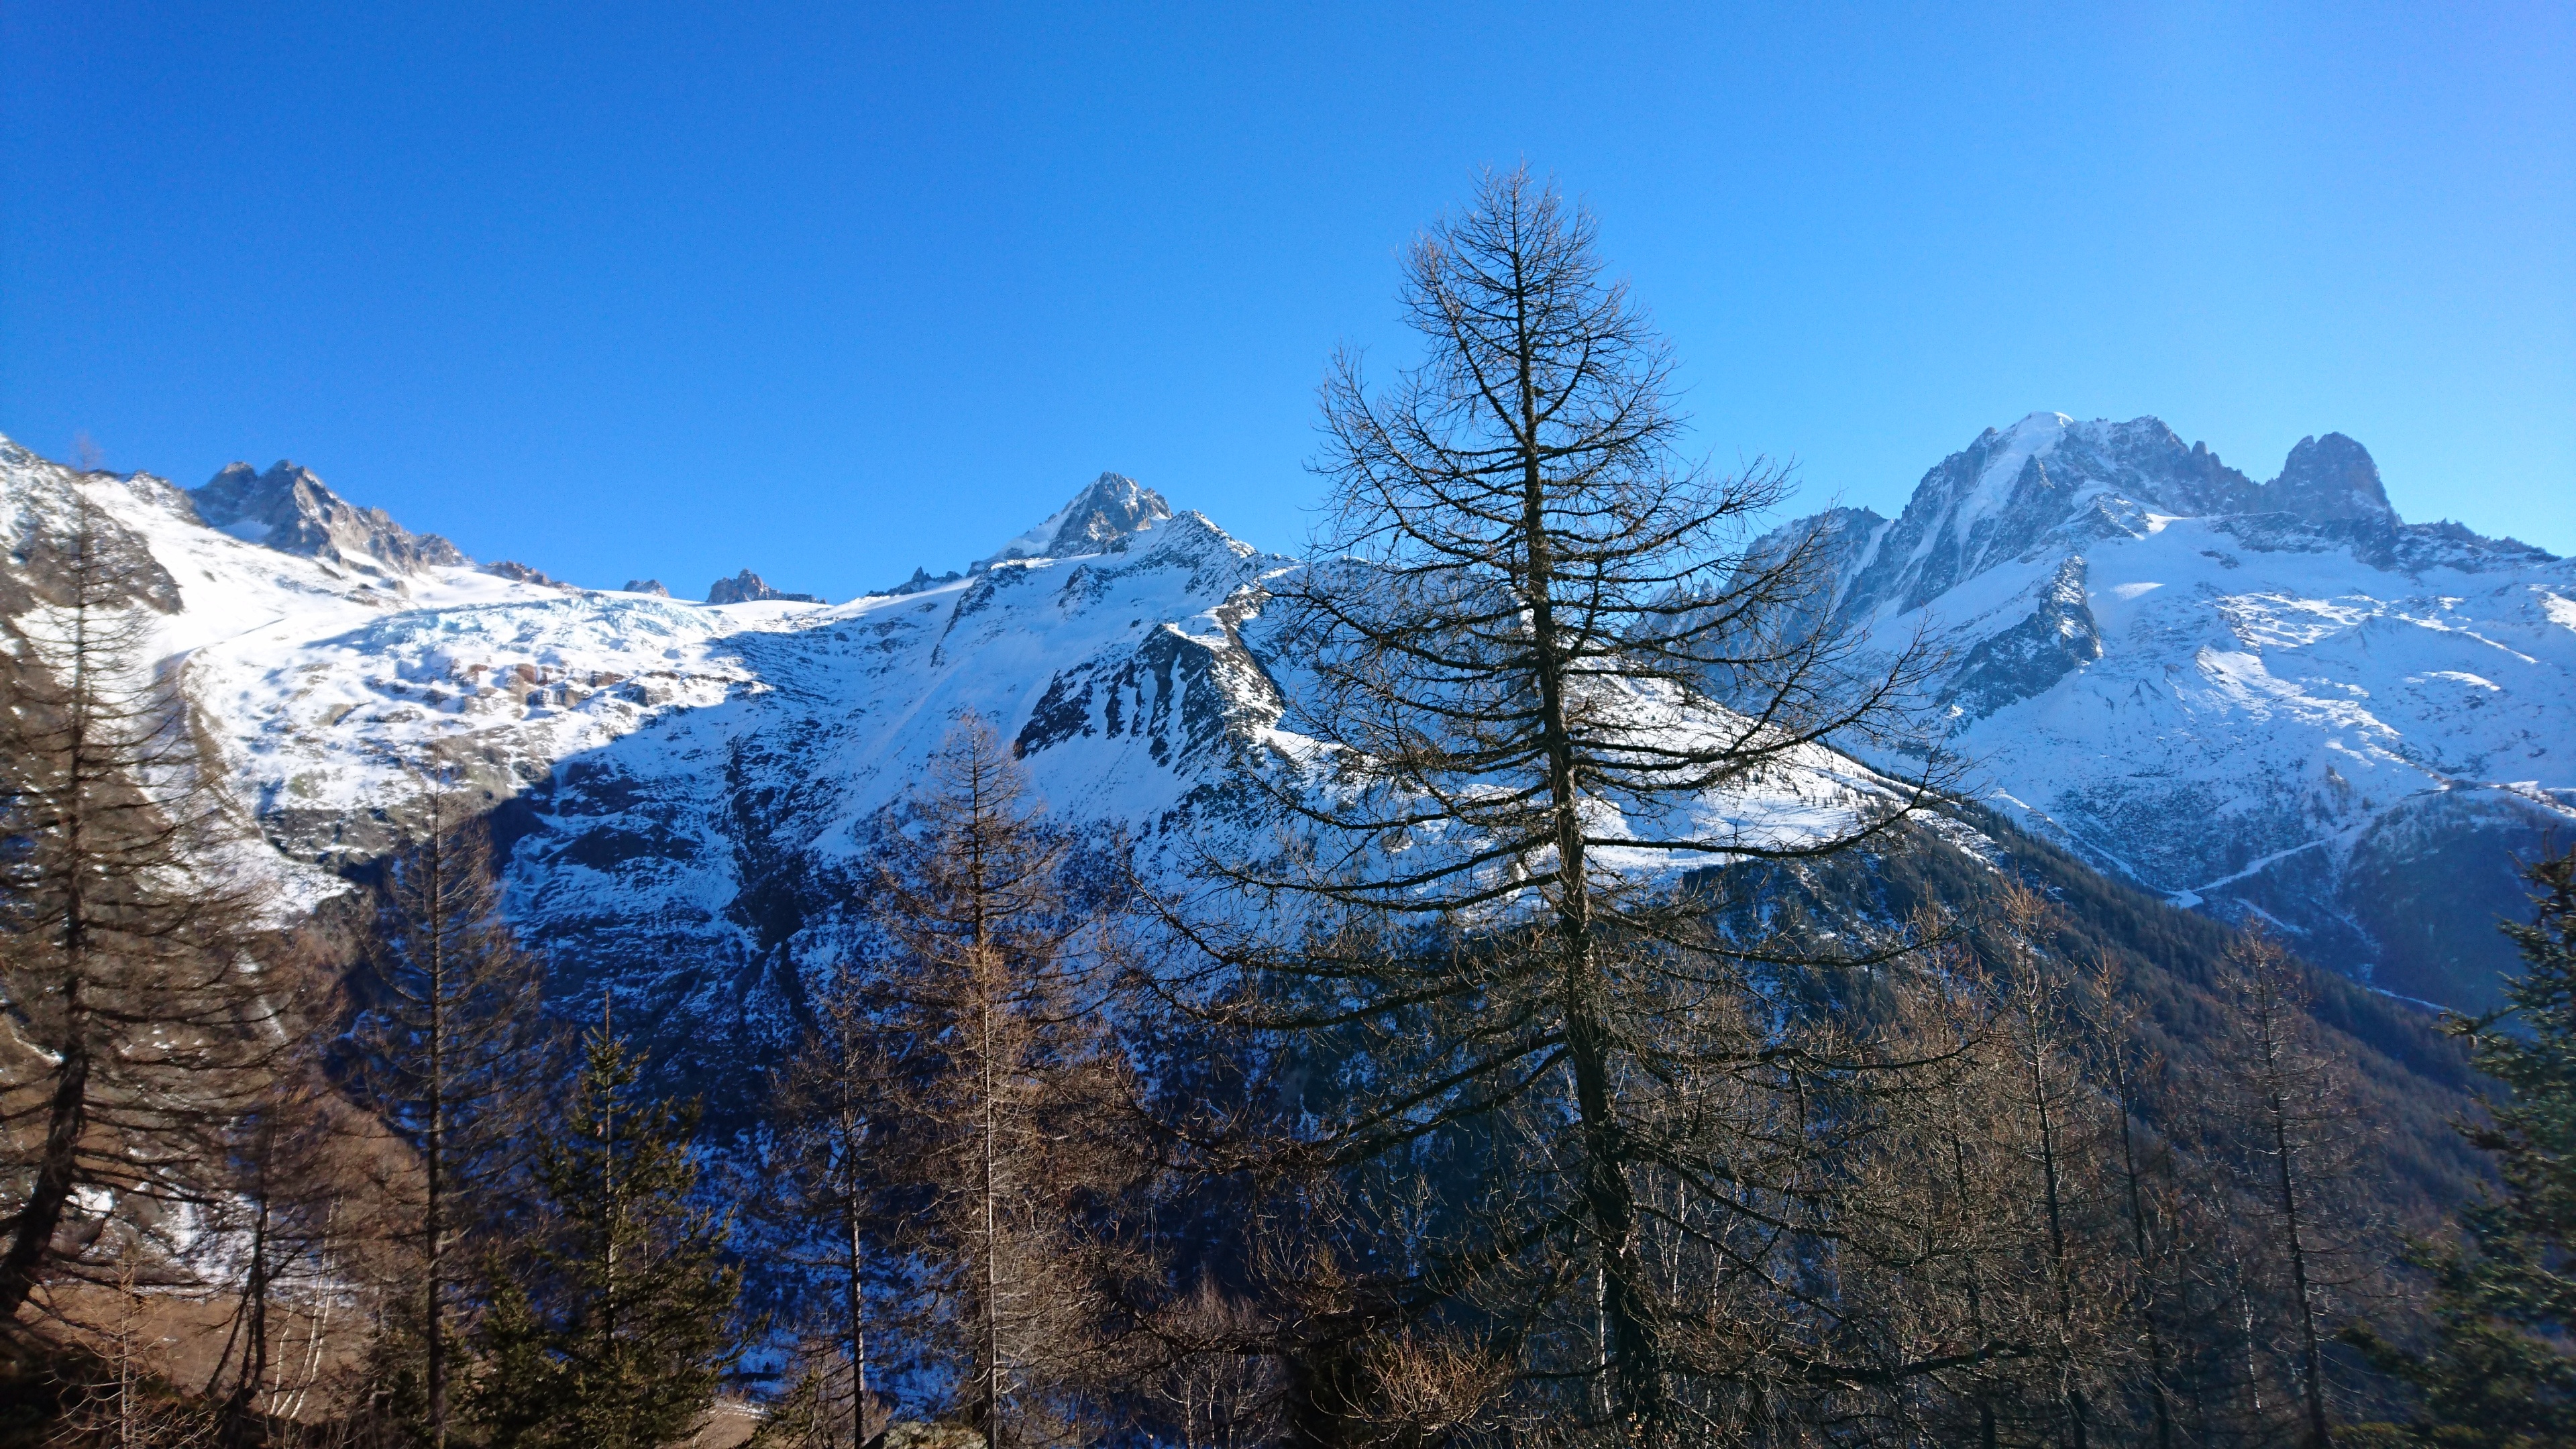
tree, wilderness, mountain, snow, winter, hiking, view, mountain range, weather, altitude, season, ridge, summit, massif, mountains, alps, cirque, landform, mountain pass, panoramic views, geographical feature, mountainous landforms